Burlington, Vermont

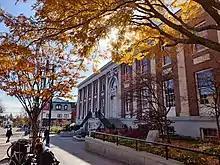
Burlington City Hall in autumn

Burlington has had a mayor–council form of government since 1865 with its first mayor being Albert L. Catlin. Democrats and Progressives make up the majority of the council. Emma Mulvaney-Stanak, the current mayor, is a Progressive who was first elected in March 2024. The city council has twelve seats. As of 2024, the city council is composed of six Democrats, five Progressives, and one independent. Ben Traverse, a Democrat, is the current Council President.